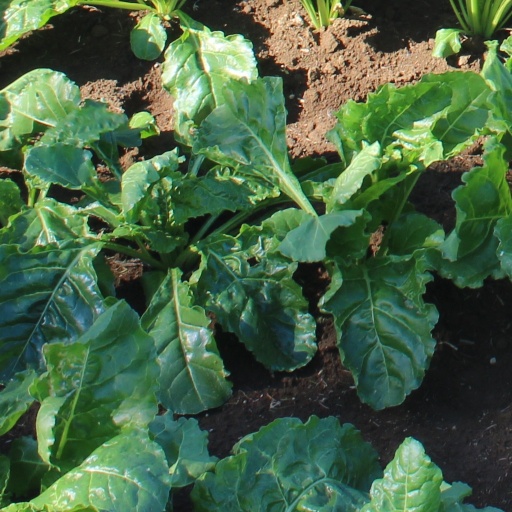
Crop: sugar beet